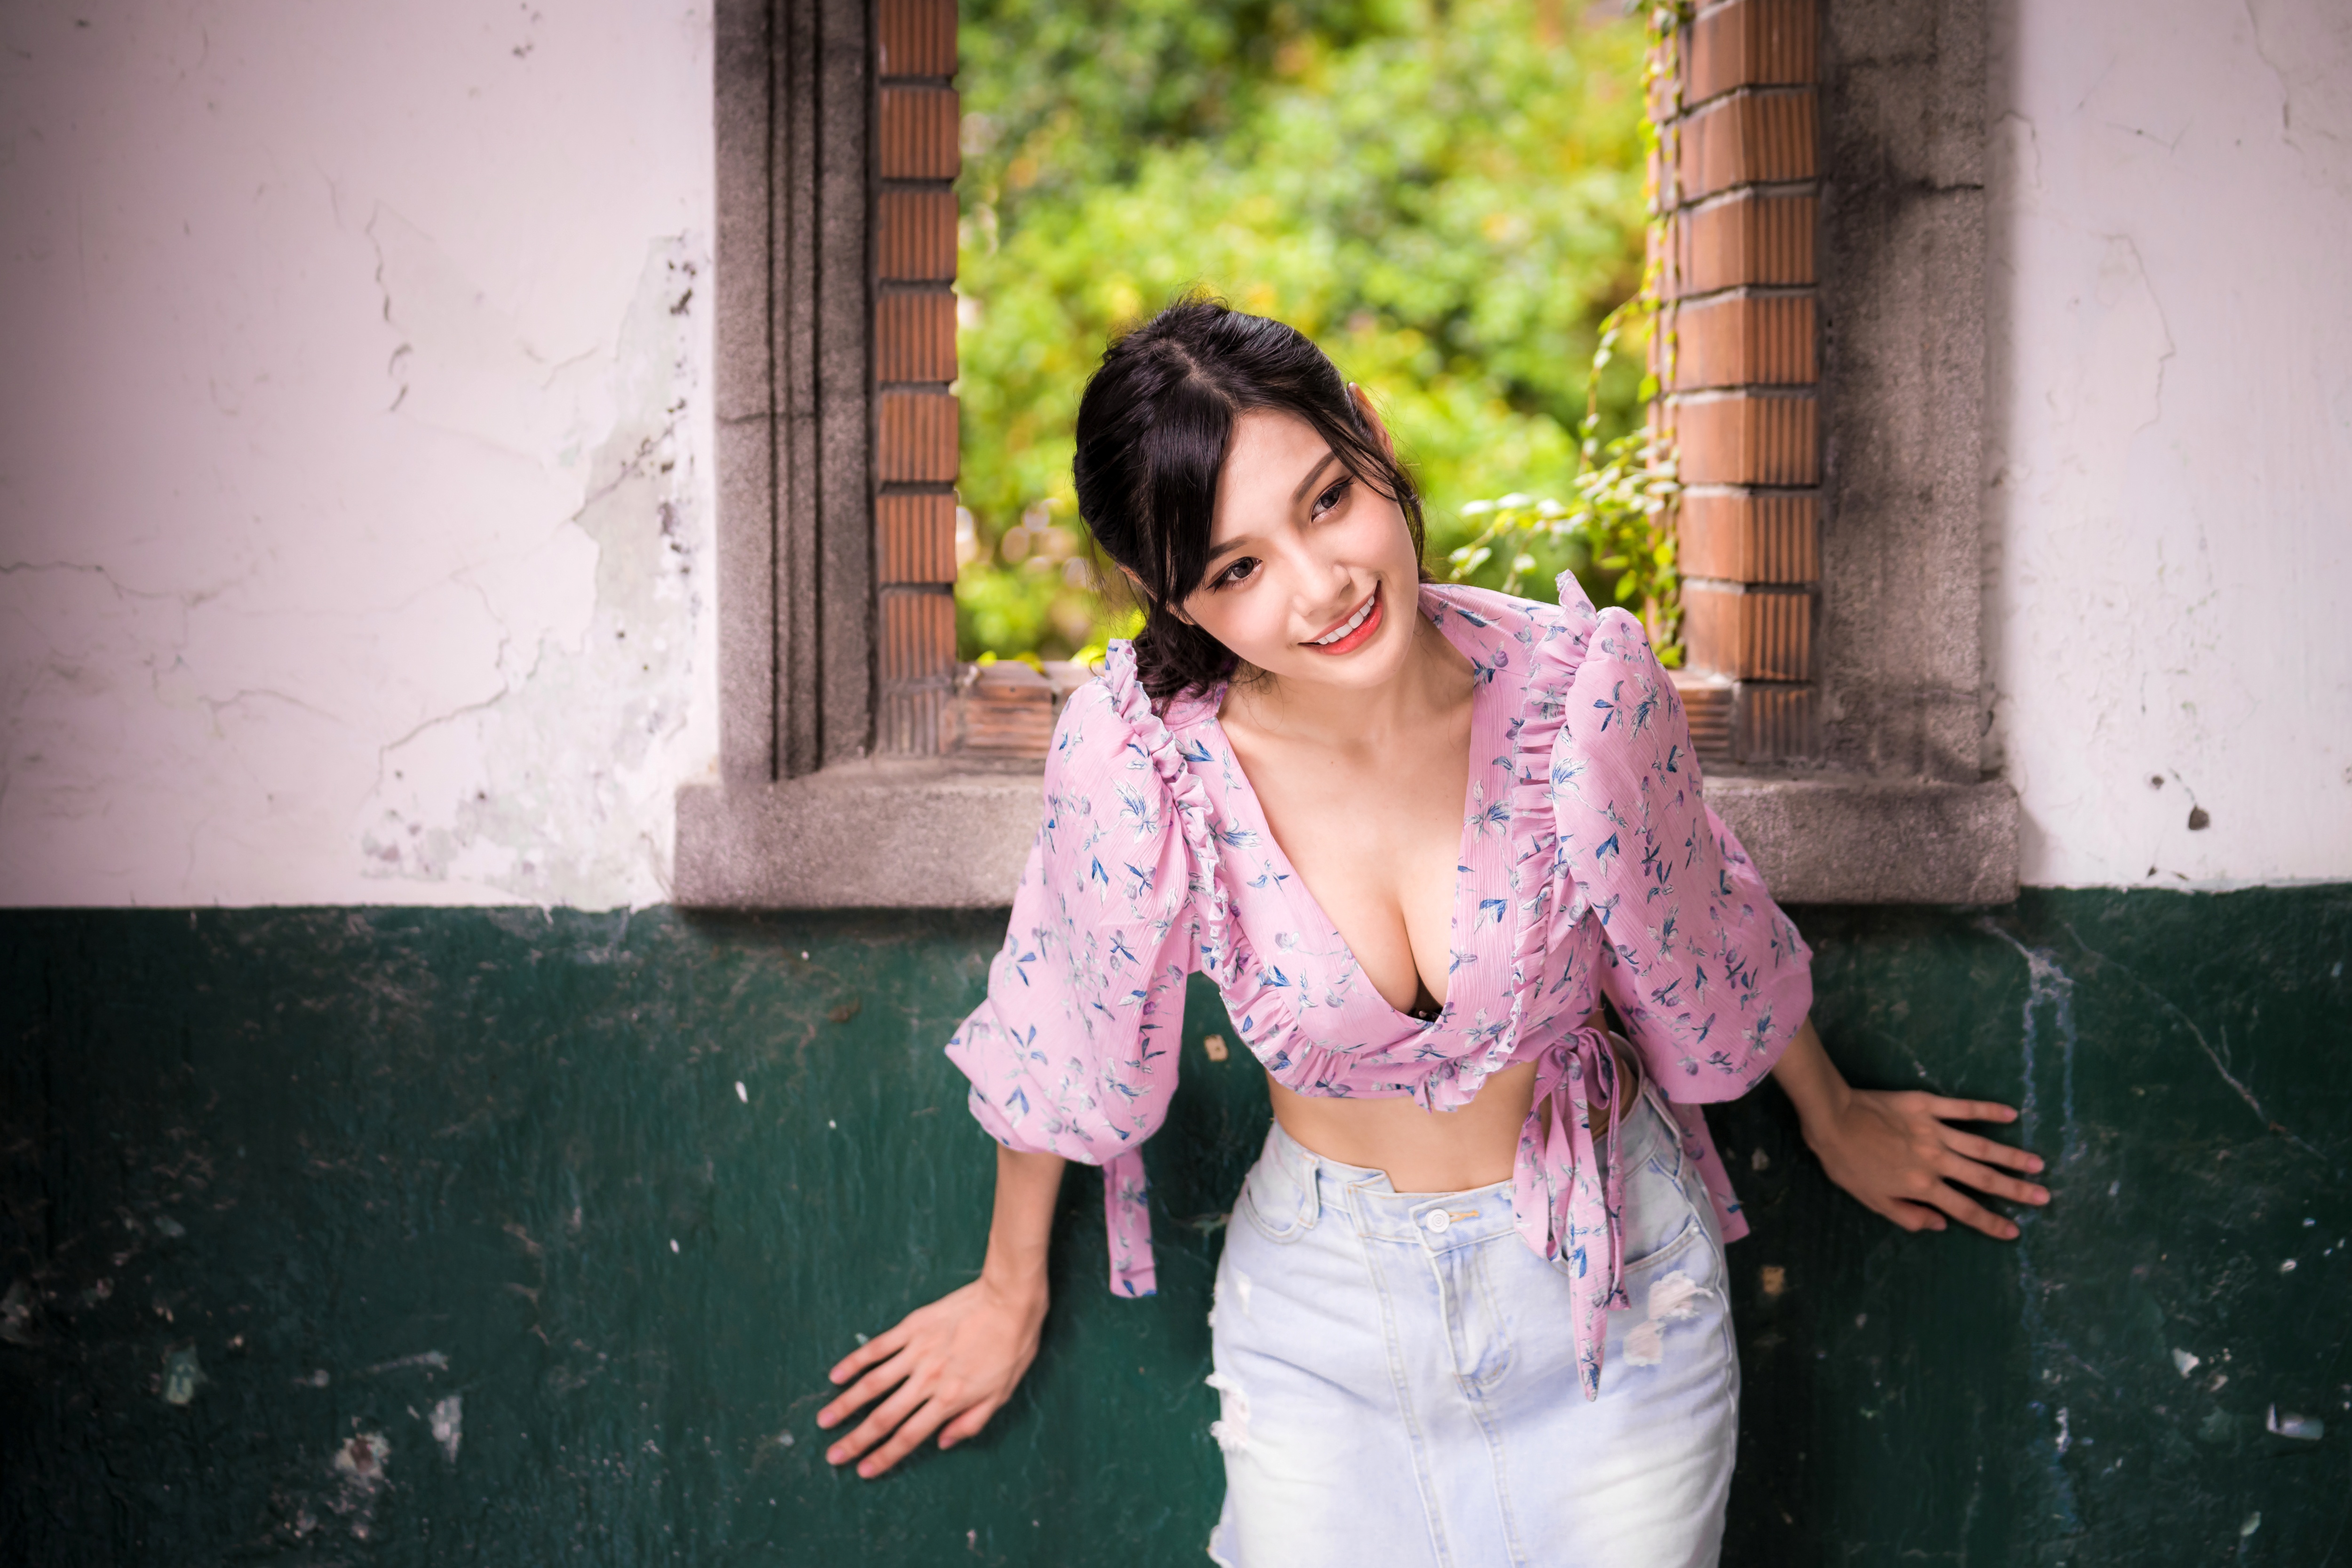
women, lady, model, person, photography, wallpaper, shoulder, smile, purple, flash photography, sleeve, street fashion, happy, pink, waist, fashion design, black hair, necklace, jewellery, beauty, long hair, magenta, thigh, trunk, human leg, electric blue, belt, pattern, abdomen, event, brown hair, formal wear, sitting, fun, portrait photography, grass, denim, photo shoot